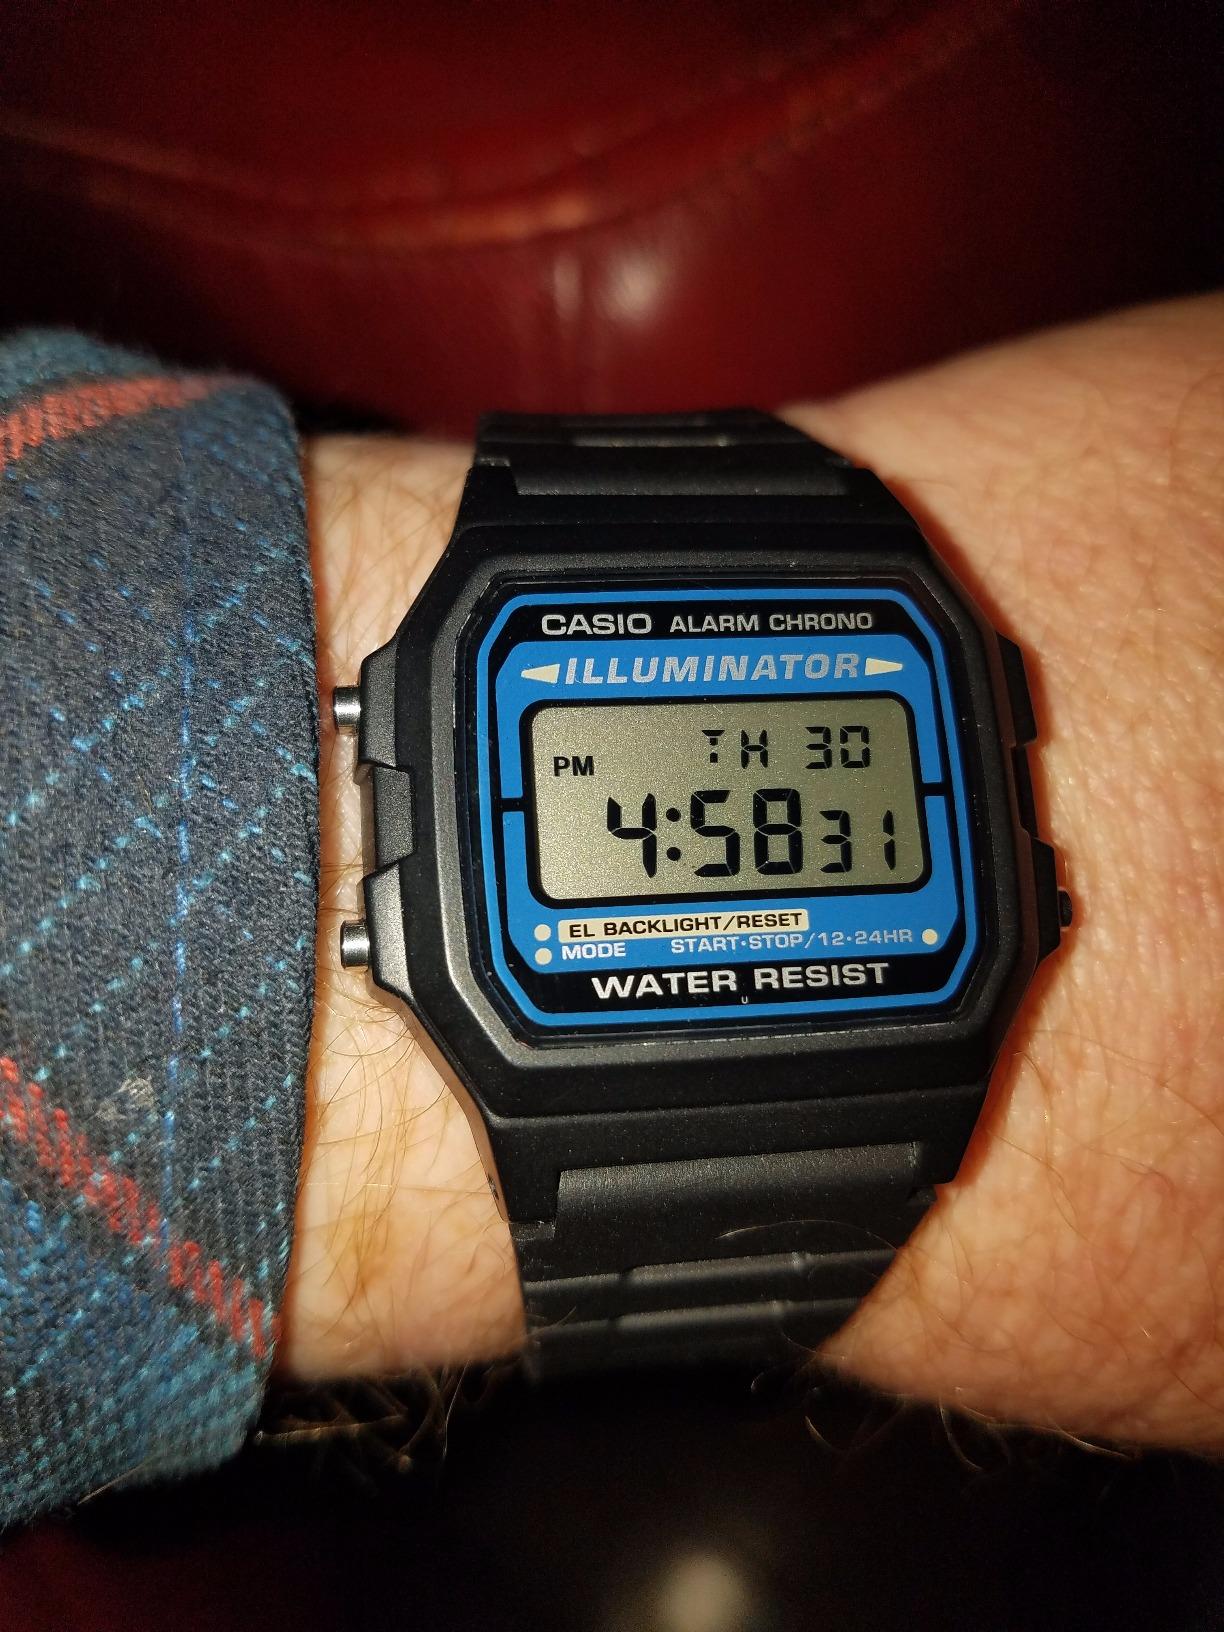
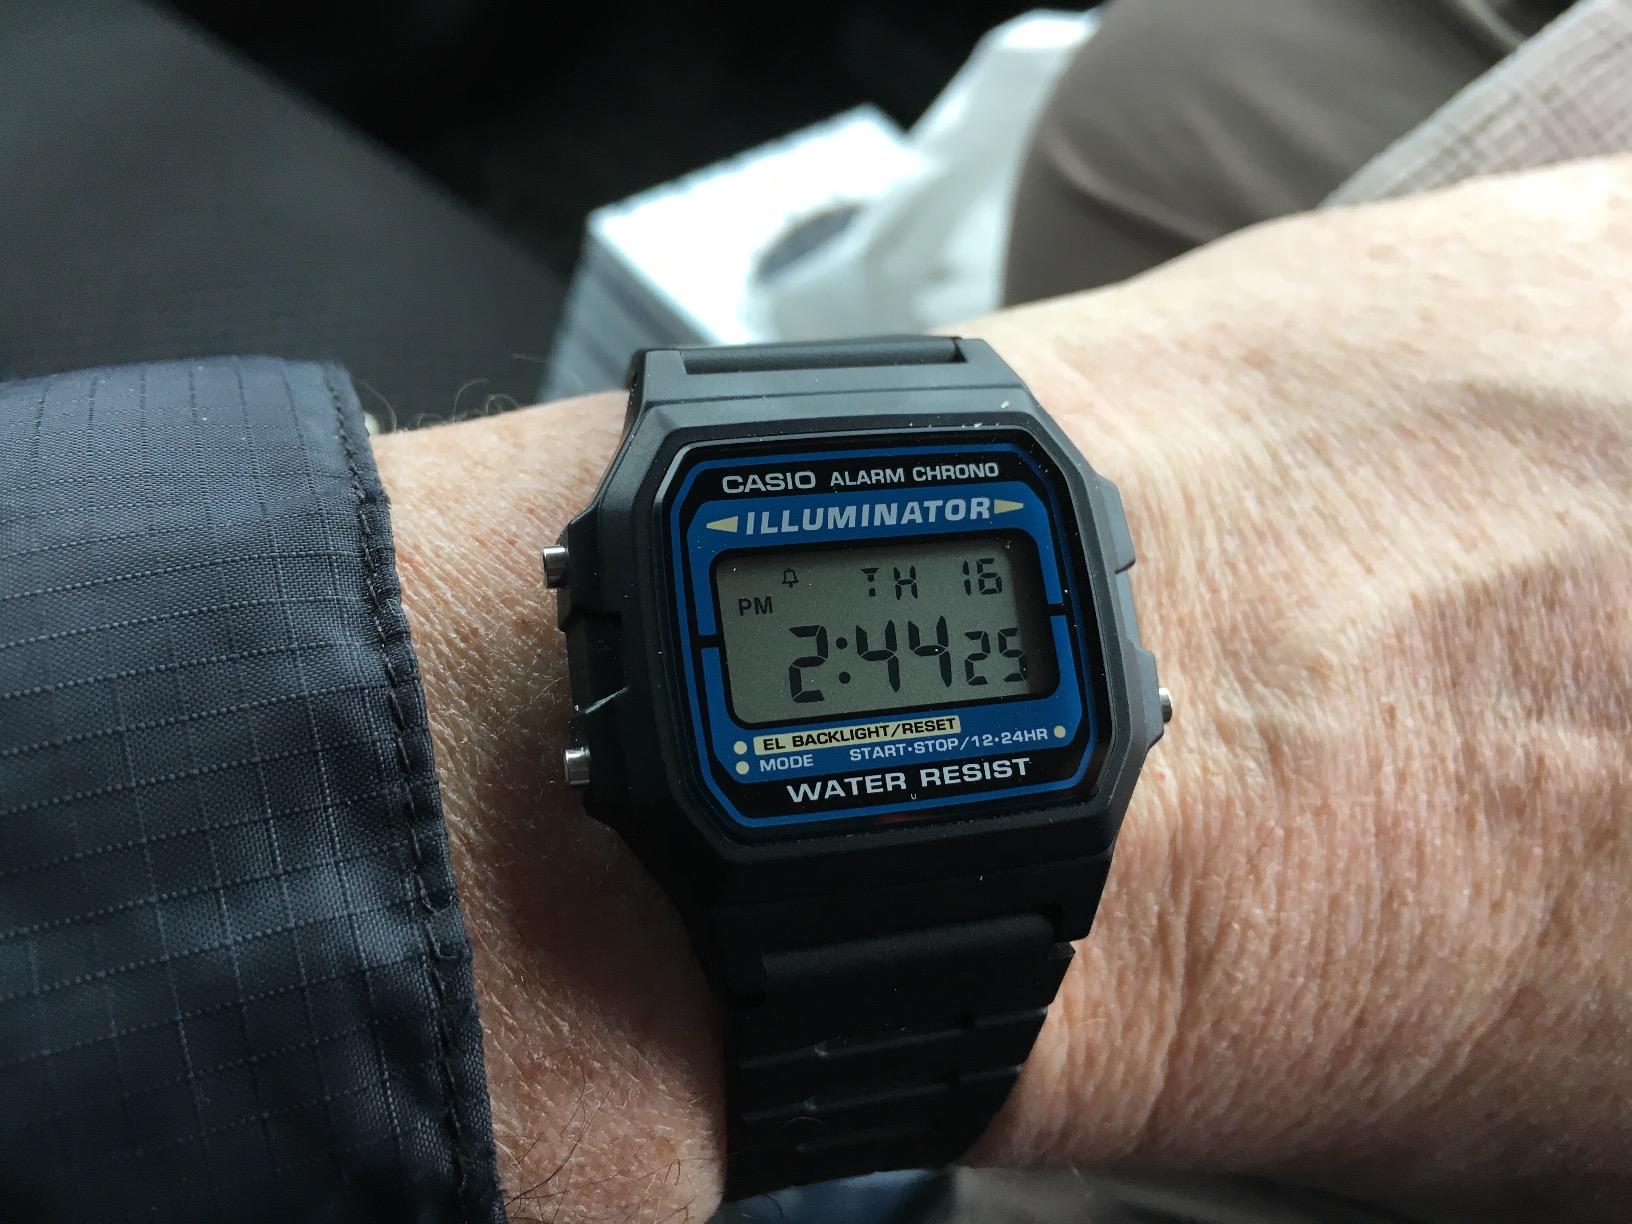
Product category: accessories_watch
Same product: yes